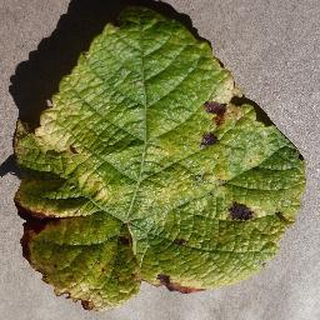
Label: grape_leaf_blight